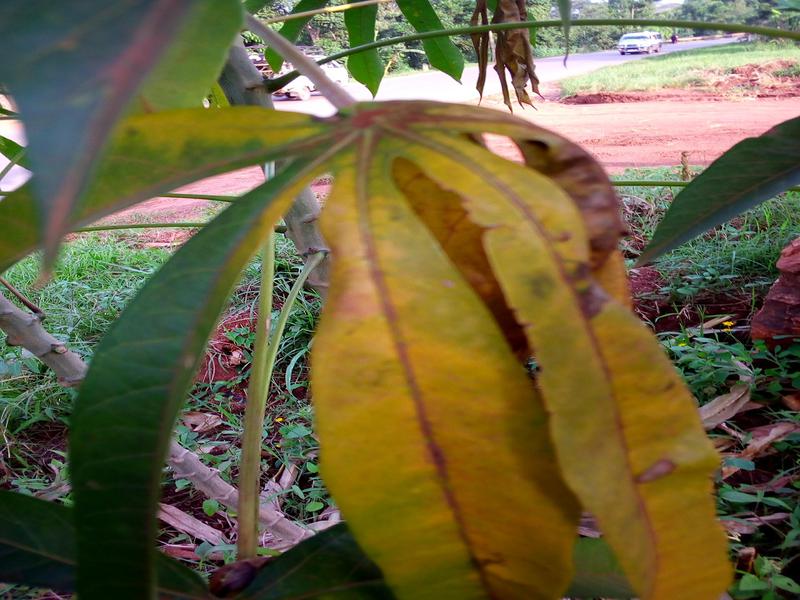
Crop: cassava
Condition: bacterial_blight